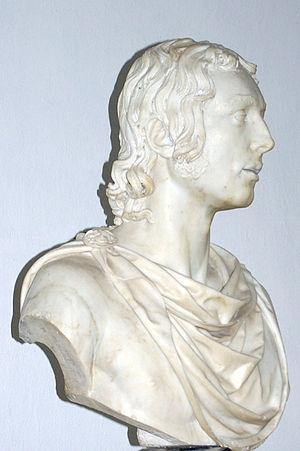
Angelo Pizzi est un sculpteur italien, né en 1775, mort à Venise en 1819.